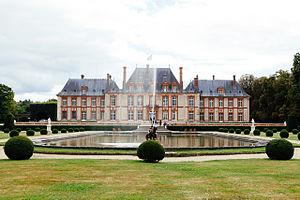
Choisel est une commune française située dans le département des Yvelines en région Île-de-France.